Julius Mendes Price

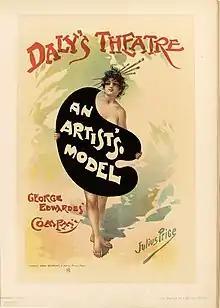
Poster published in Les Maîtres de l'Affiche

Born in St Pancras, London, to a Jewish family, he was educated at University College London and studied art in Brussels and at the École des Beaux Arts, Paris. He was a special war artist and correspondent for the "Illustrated London News". For journalist purposes he enlisted as a trooper in Methuen's Horse and served in the Bechuanaland campaign 1884–1885 and continued serving with the regiment until it was disbanded. During 1890–1891 he joined an exploration expedition to open up the Nordenskiöld route to the interior of Siberia via the Kara Sea, the Arctic coast of Siberia, and along the Yenisei River; after the expedition he travelled unaccompanied by westerners across Siberia, Mongolia including the Gobi Desert, and North China to Beijing. In 1895 he went on an expedition through the Western Australian goldfields. Price was with the Greek army during the Greco-Turkish War (1897). In 1898 he went on an expedition across the Northwest Territory of Canada and down the Yukon River to the Klondike gold rush. In 1904 he acted as both special artist of the "Illustrated London News" and as war correspondent of the "Daily Telegraph" with the Russian Army during the Russo-Japanese war. During the 1890s and early 1900s he contributed art and prose to various journals including the "Fortnightly Review" and the "Pall Mall Gazette". He exhibited at the Royal Academy and the Paris Salon; he won a medal at the Paris Exhibition 1900. At the start of WWI he was a war correspondent on the French front. In 1915–1917 he was a war artist and correspondent on the Italian front. During the Sixth Battle of the Isonzo in 1916 he was the only foreign correspondent present at the capture of Gorizia by the Italian army.